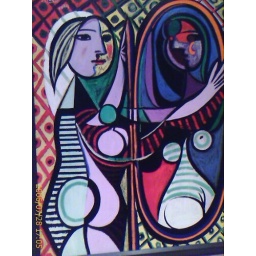
girl looking in mirror